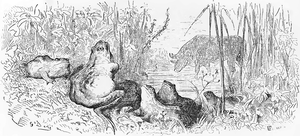
La Grenouille qui se veut faire aussi grosse que le bœuf est la troisième fable du livre I de Jean de La Fontaine situé dans le premier recueil des Fables de La Fontaine, édité pour la première fois en 1668.